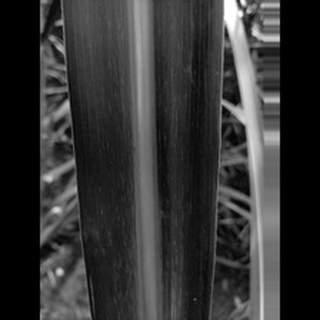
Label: sugarcane_mosaic